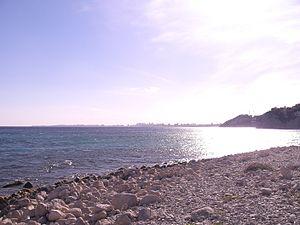
El Campello, en valencien et officiellement, est une commune de la province d'Alicante, dans la Communauté valencienne, en Espagne. Elle est située dans la comarque de l'Alacantí et à 13 kilomètres au nord-est d’Alicante. Elle se trouve dans la zone à prédominance linguistique valencienne.